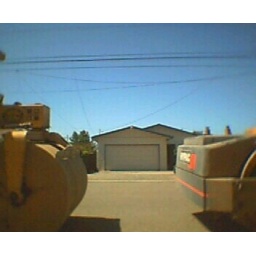
a garage that is closer to the street than the front door is framed by 2 steam rollers